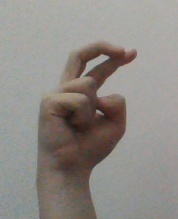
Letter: zay